Frank de Pass

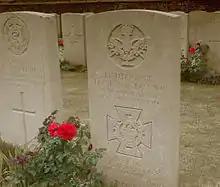
De Pass' grave marker at Bethune Commonwealth War Graves Cemetery in France

De Pass was born in Kensington to London merchant Sir Eliot de Pass and Beatrice de Mercado. The family's original surname, Shalom, was translated to the Spanish word for peace and became "Paz" before being anglicised to Pass when the family first settled in England in the 1660s. De Pass attended Rugby School.